Thomas Clay McDowell

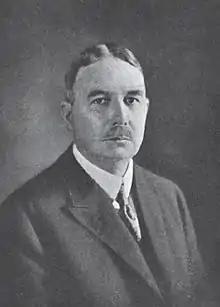

Thomas Clay McDowell (March 9, 1866 - February 9, 1935) was an American businessman, Thoroughbred racehorse owner/breeder, and trainer. He was a great-grandson of Henry Clay.